Friends School (Casco, Maine)

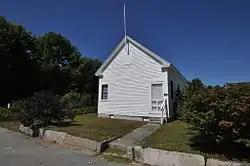
2014 photo

The Friends School was a historic schoolhouse in the village center of Casco, Maine. Built in 1849, it was a well-preserved example of a 19th-century one-room schoolhouse. Converted to a museum operated by the local historical society, it was listed on the National Register of Historic Places in 1996, and was destroyed by arsonists in 2018. It was located behind the town office building on Maine State Route 121.